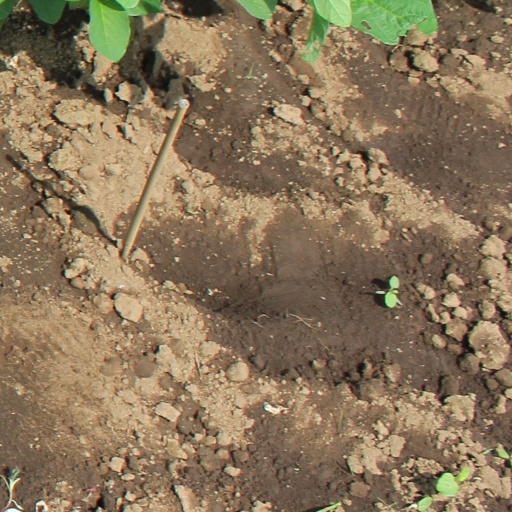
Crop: soybean